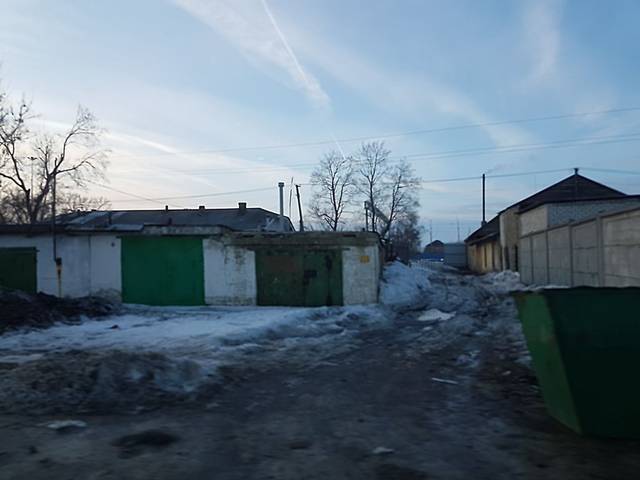
Region: Russia
Coordinates: 52.903, 40.457